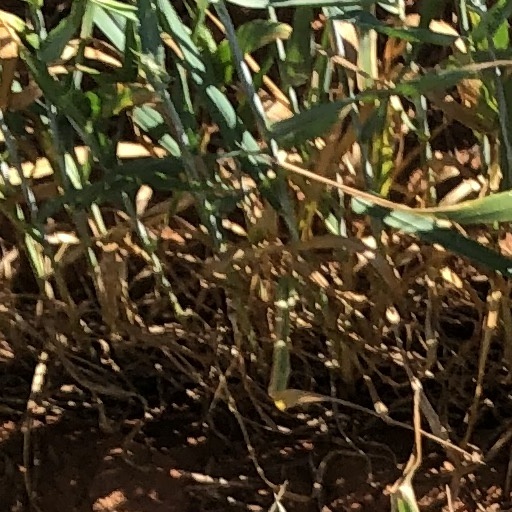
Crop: wheat